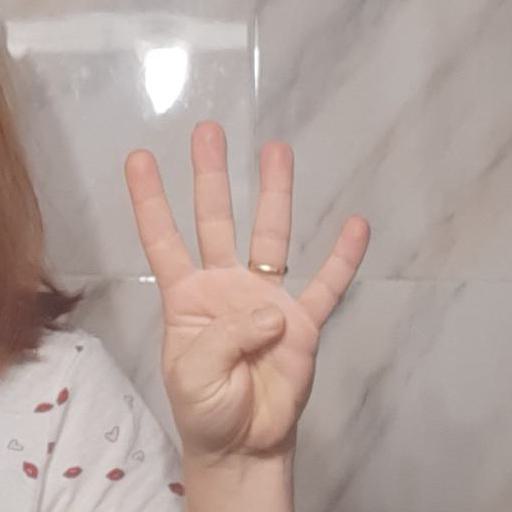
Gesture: four